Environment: real
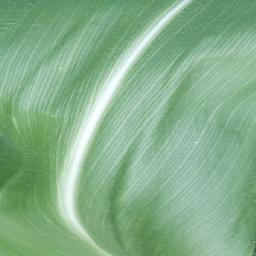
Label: healthy